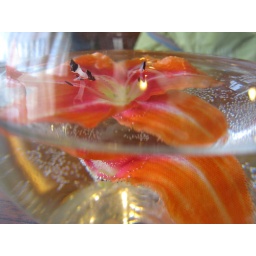
flower in a bowl at the hotel